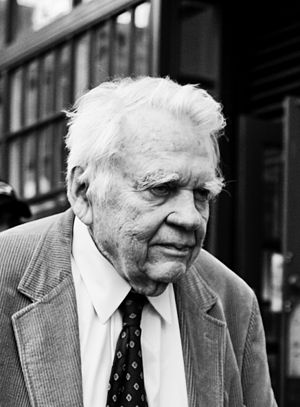
Andy Rooney
Andy Rooney i 2008 som 89-årig.
Andrew Aitken Rooney var en amerikansk journalist som er kendt for sine kommentarer i CBS-programmet 60 Minutes.